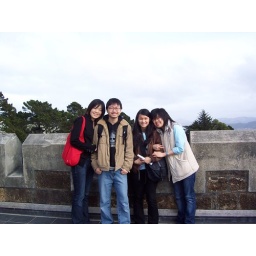
taken in the roof of Larnach Castle, which is the 1st castle in NZ